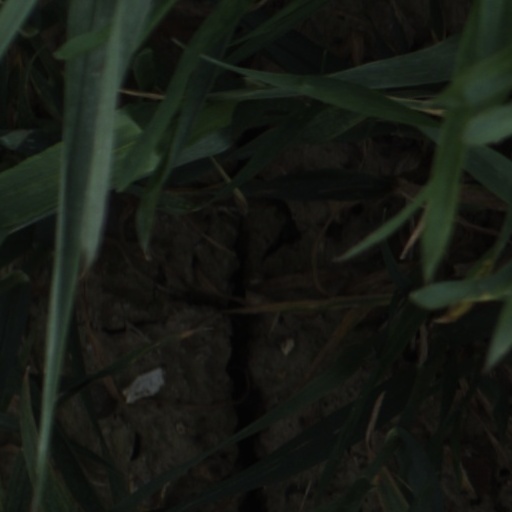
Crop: wheat